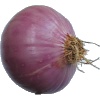
Label: Onion Red Peeled 1